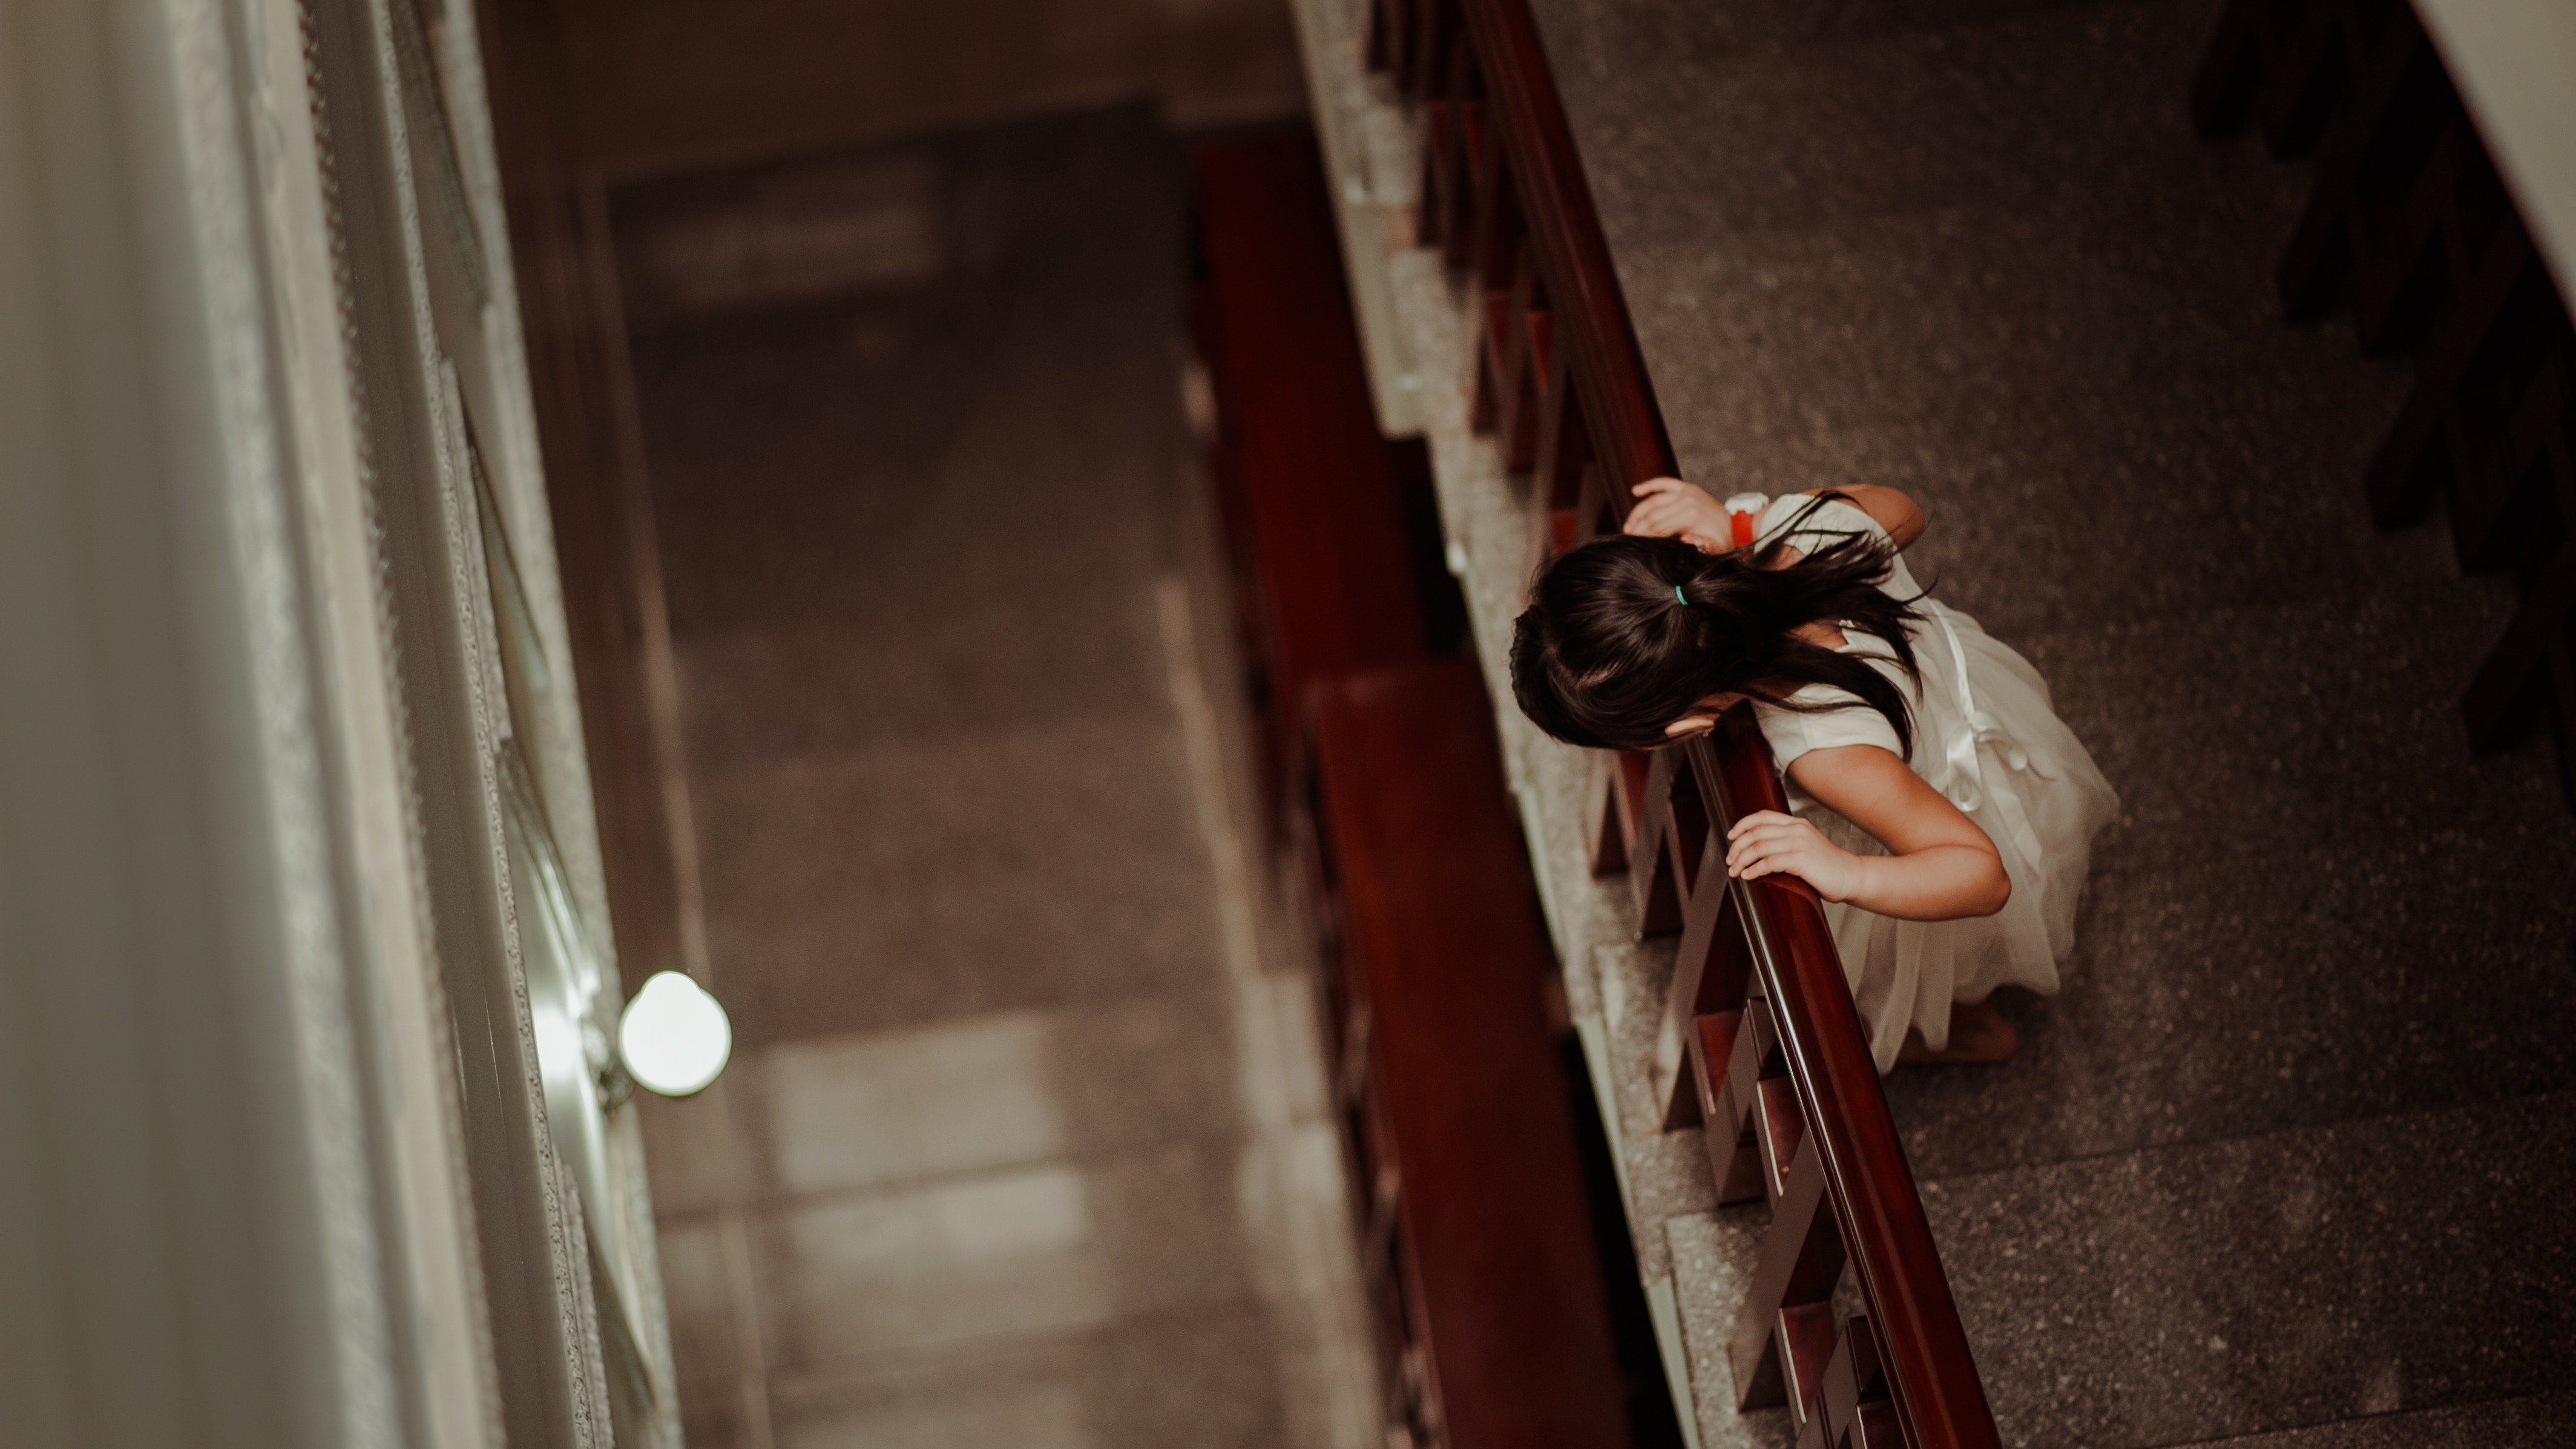
room, window, photography